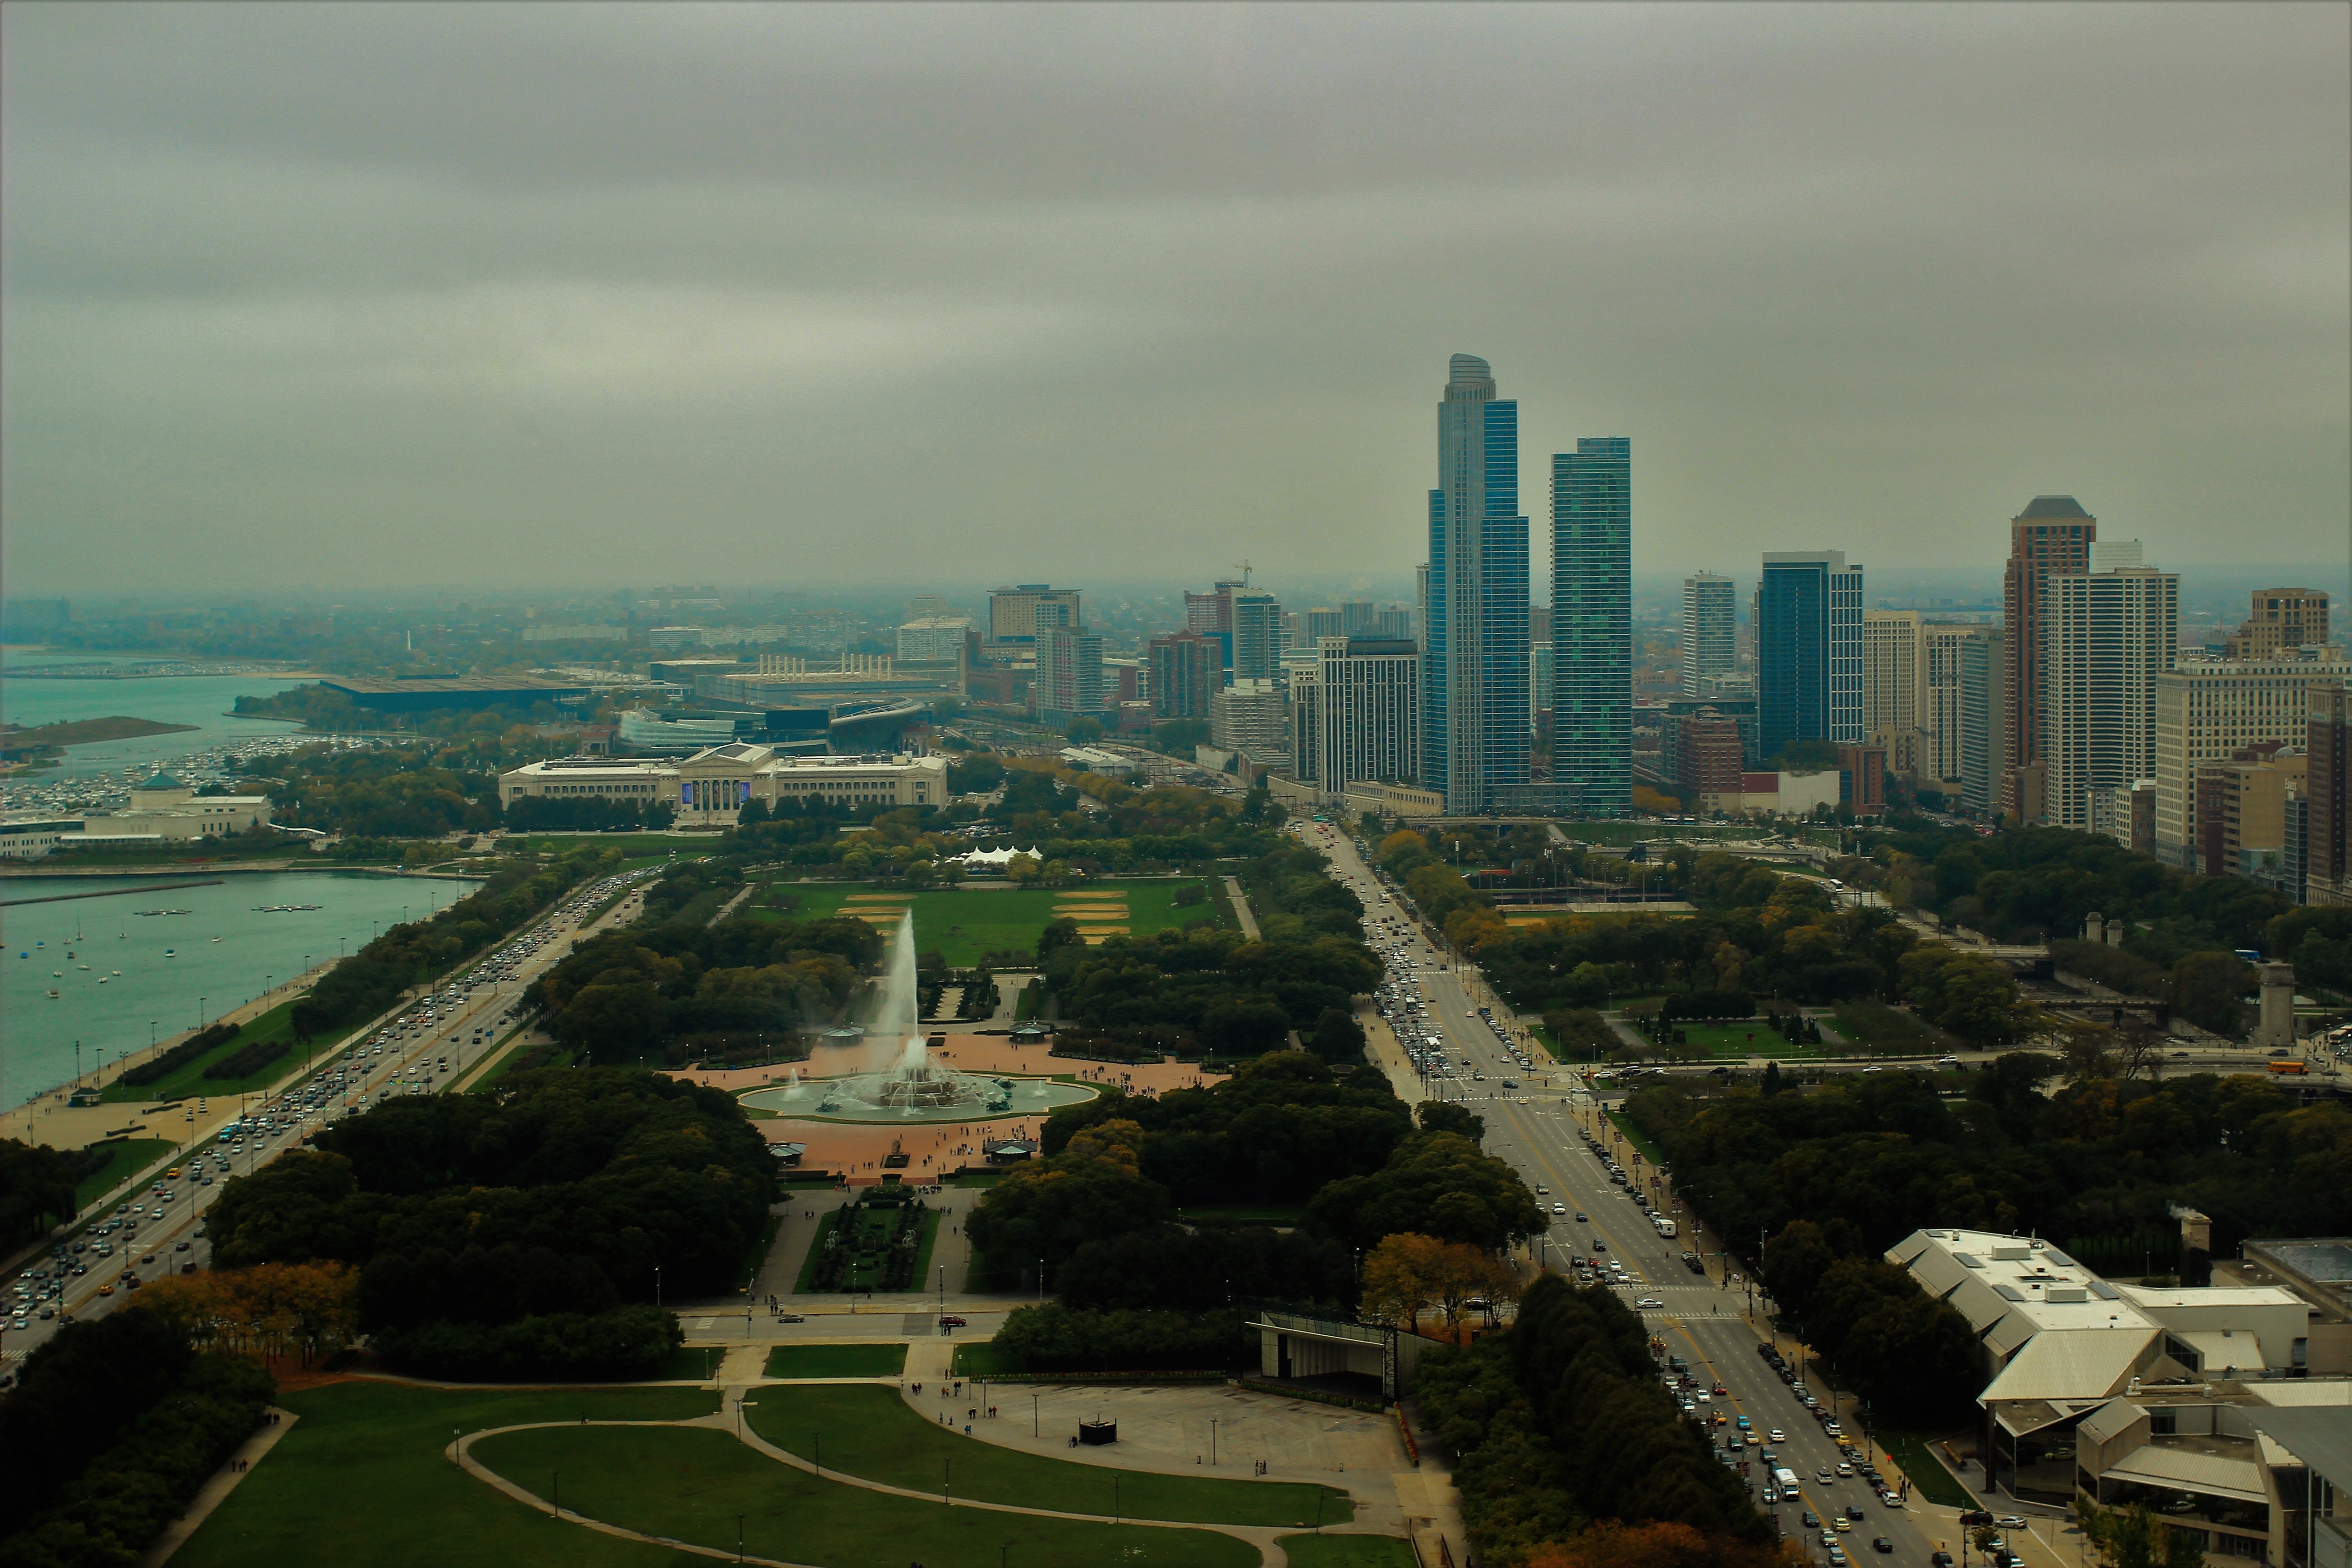
horizon, skyline, photography, city, skyscraper, cityscape, downtown, tower, landmark, tower block, metropolis, bird's eye view, aerial photography, urban area, residential area, geographical feature, human settlement, atmosphere of earth, metropolitan area